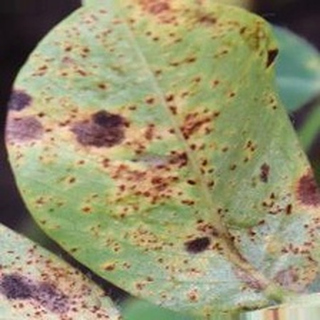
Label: groundnut_rust